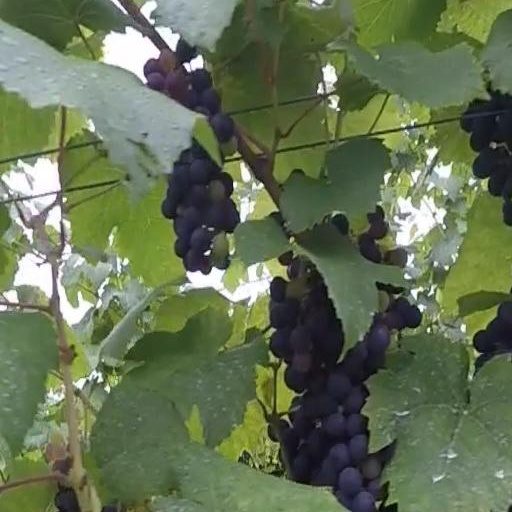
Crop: grape